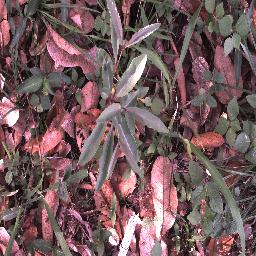
Label: rubber_vine